Menahem Stern

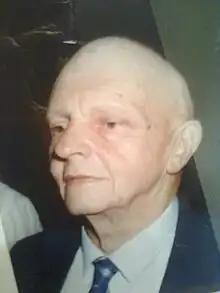
Menahem Stern, 1988

Menahem Stern (March 5, 1925 – June 22, 1989) was an internationally acclaimed Israeli historian of the Second Temple period.